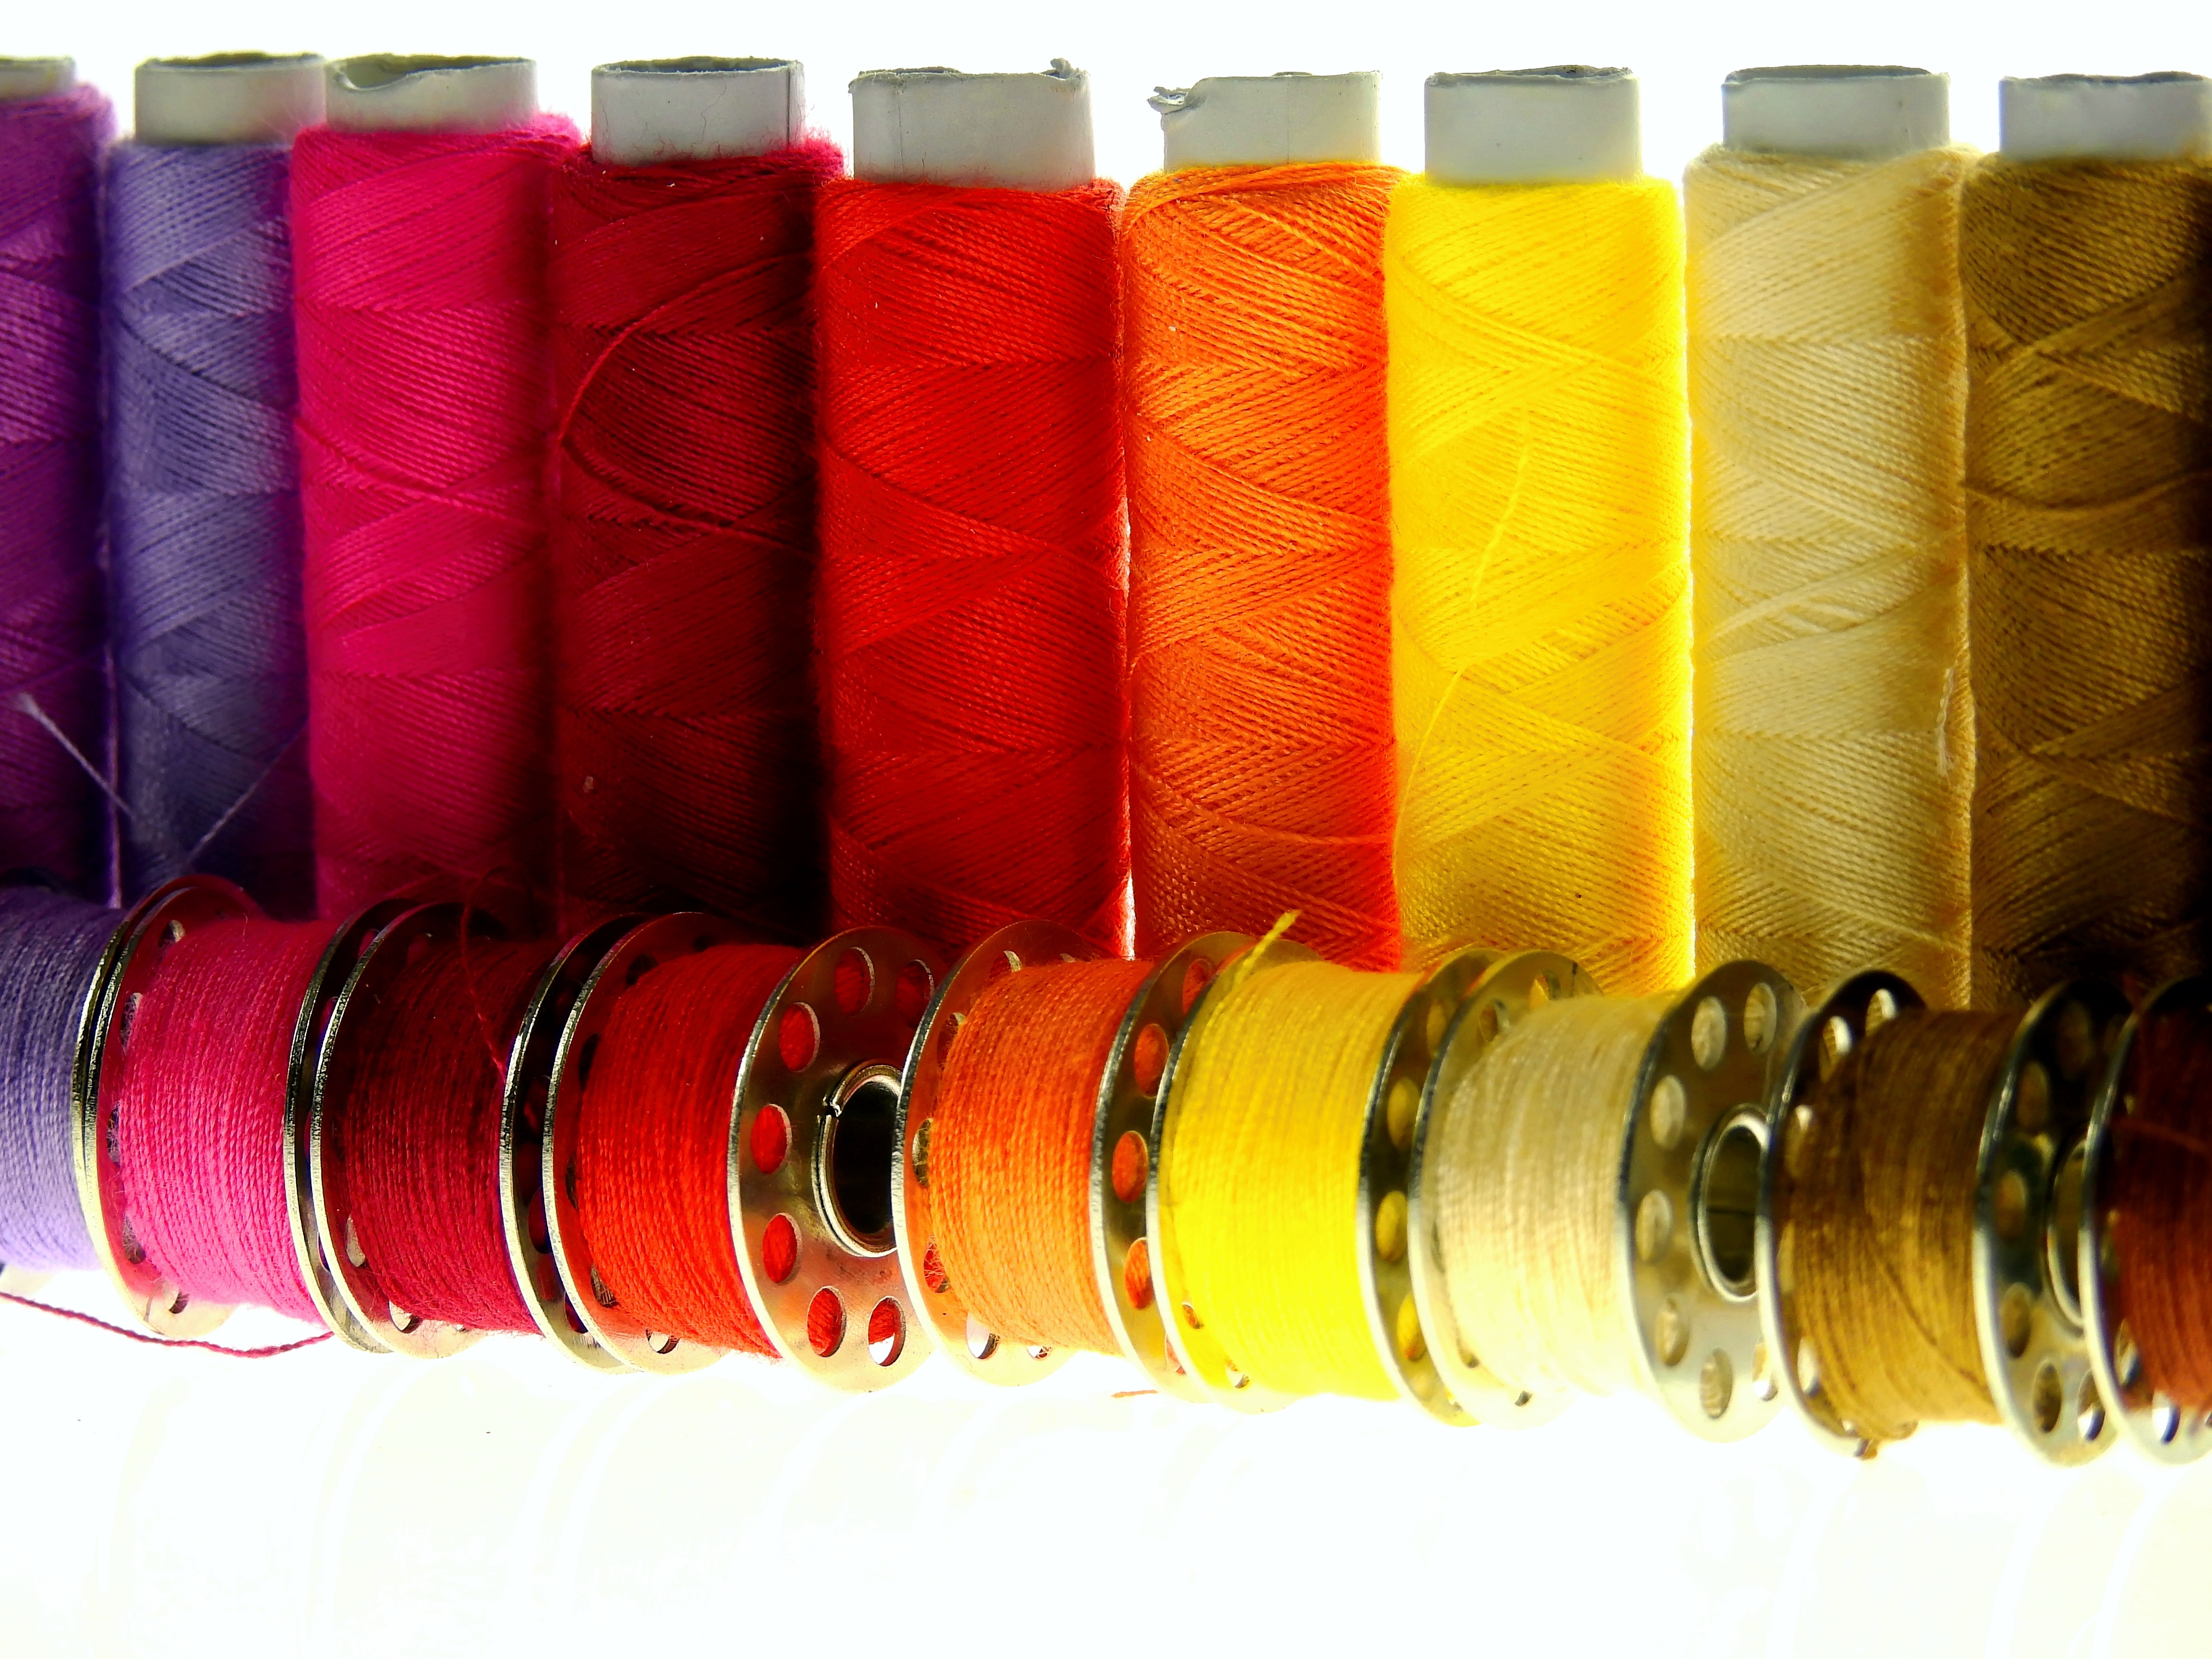
creative, color, fashion, craft, colorful, yarn, coil, thread, sew, sewing thread, bobbin, design, schneider, tailoring, handarbeiten, role, n hutensilien, thread spool, haberdashery, sewing accessories, sewing kits, fadenrollen